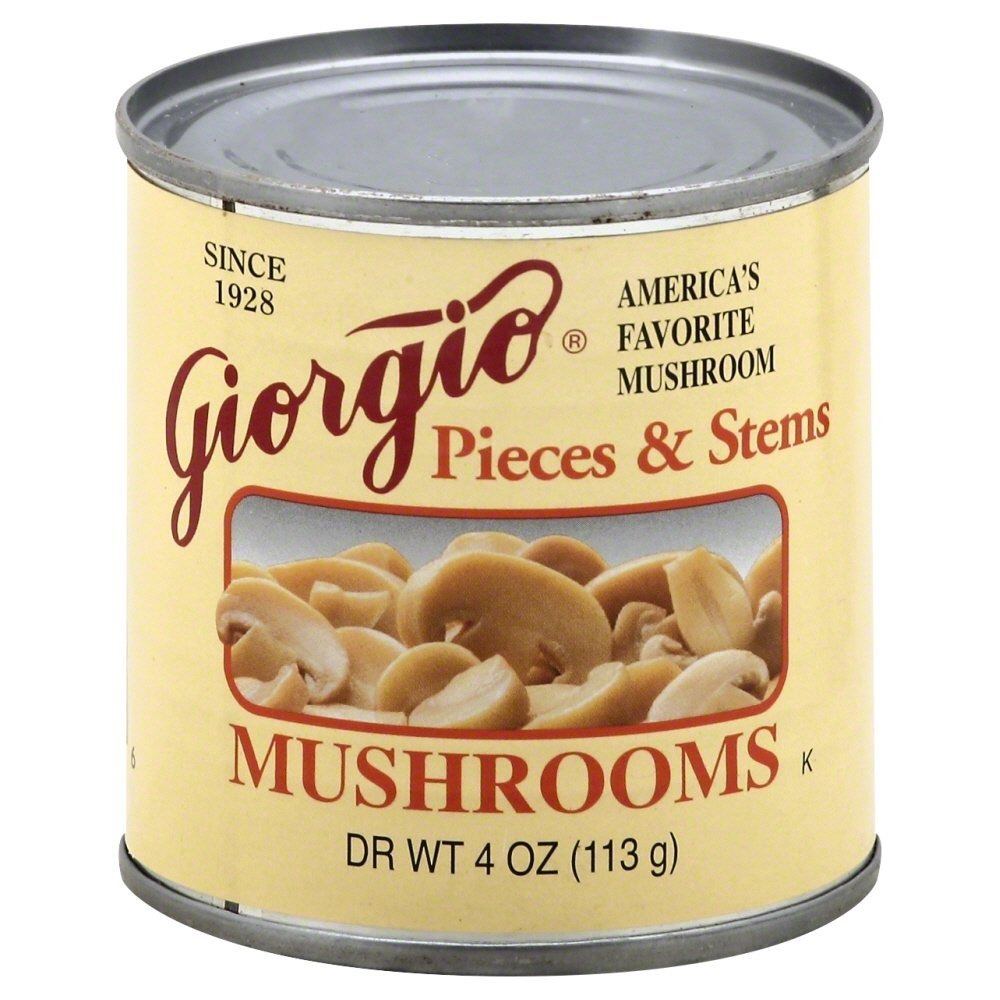
Item Name: Giorgio Mushroom Pieces & Stems, 8-ounces (Pack of6)
Value: 48.0
Unit: Ounce

Price: 1.96